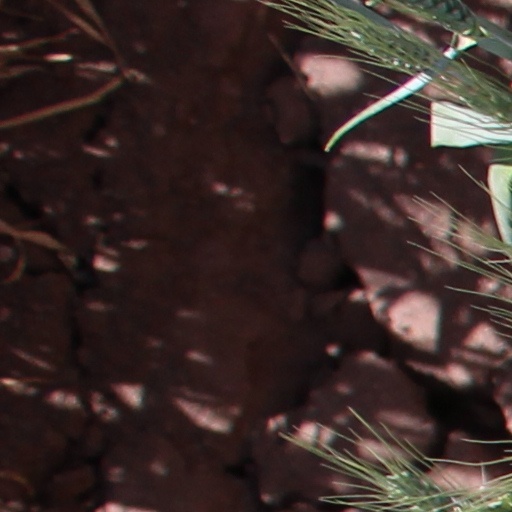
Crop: wheat